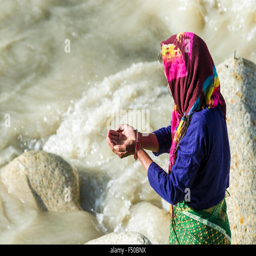
a female pilgrim at the banks is praying , offering the holy water